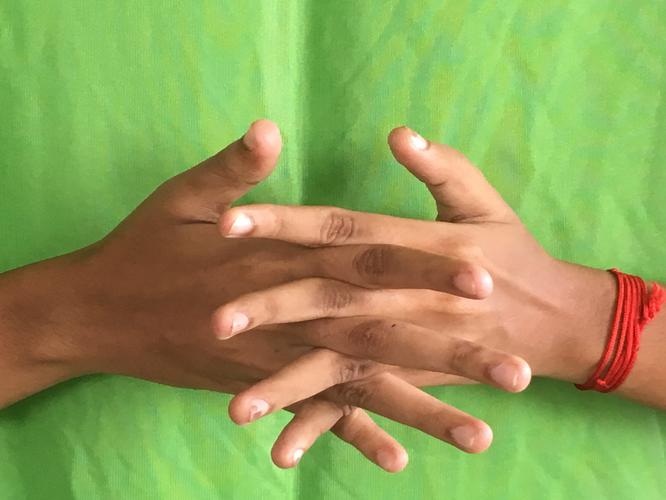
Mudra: Karkatta
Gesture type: double_hand